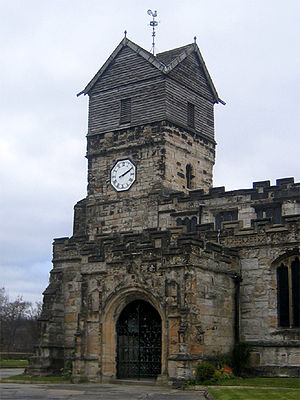
Middleton (Greater Manchester)
Middleton, St Leonard.
Middleton er en by i Mellemengland, historiskt i Lancastershire, men nu regnet til Greater Manchester.